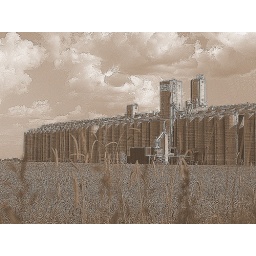
Salina, KS grain elevator with wheat field and clouds in abstract